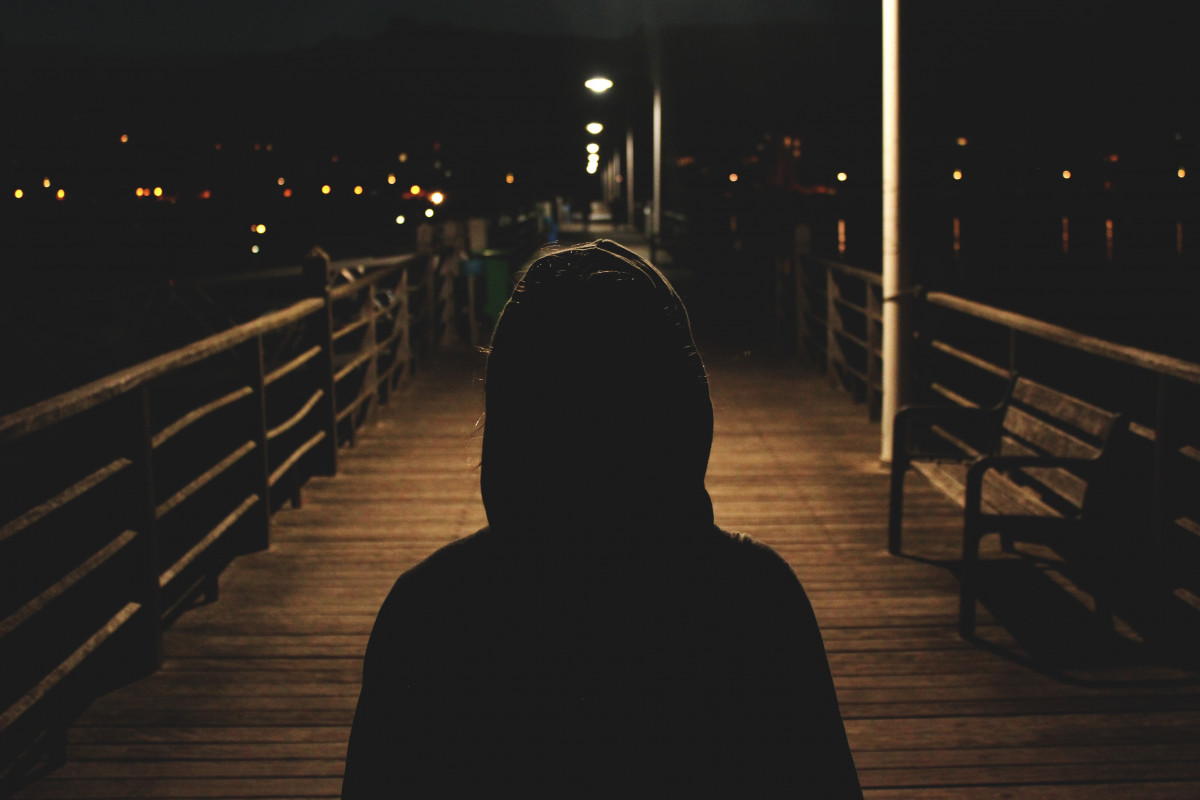
Tags: light, night, morning, alone, stranger, evening, reflection, shadow, foreboding, darkness, lighting, shape, midnight